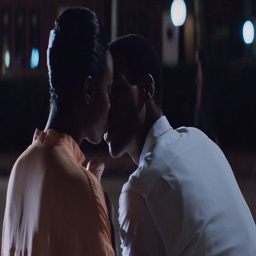
the trailer ends with the couple sharing a first kiss over an ice cream cone .